Nongdā Lāiren Pākhangbā

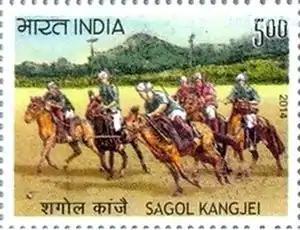
A Sagol Kangjei (polo) match depicted on an Indian stamp.

A historic Sagol Kangjei (polo) match was organised by Nongda Lairen Pakhangba, which was played by his friends, in the , the oldest Polo Ground in the world.